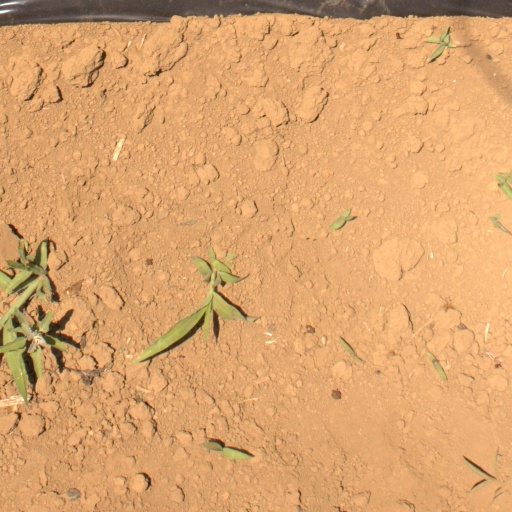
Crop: Jerusalem artichoke